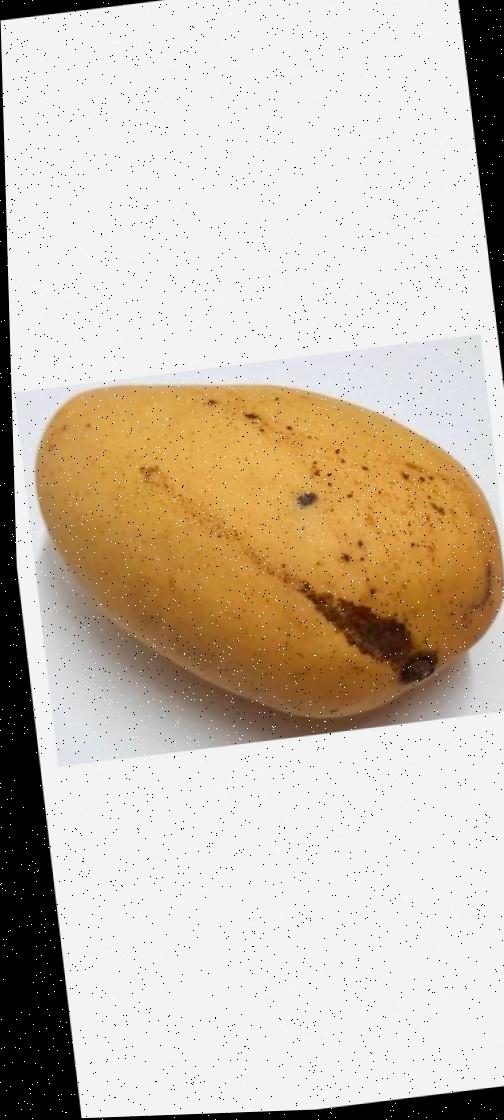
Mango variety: Katimon